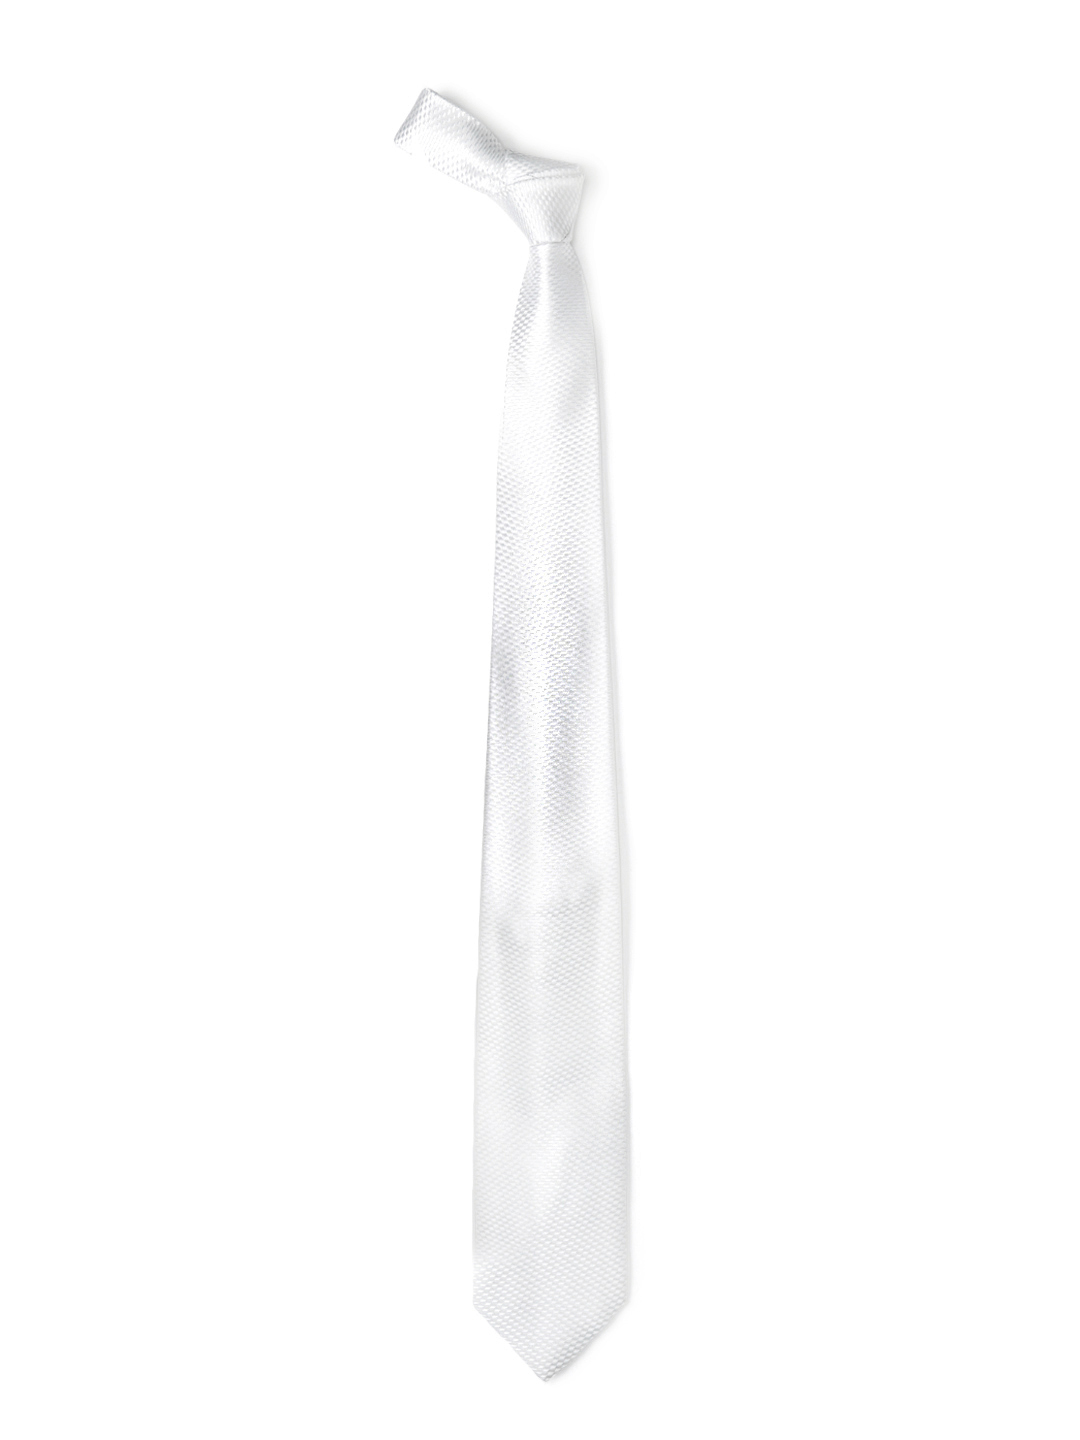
Hakashi Men White Tie
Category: Accessories / Ties / Ties
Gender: Men
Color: White
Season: Summer 2012
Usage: Casual